Barbara Rosen

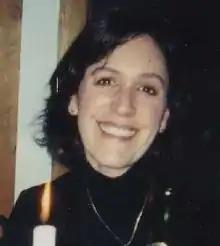
Barbara Rosen, 2003 Washington DC

Barbara Jean Rosen (born November 29, 1953) is an American author, arts administrator, events manager and fund raiser.